Scouting in West Midlands

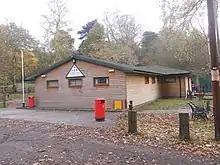
The Activity Centre at Rhydd Covert.

Beaudesert Outdoor Activity Centre, situated on the edge of Cannock Chase, is a site run by the Beaudesert Trust since 1937 for youth groups and includes Scout and Guide commissioners as trustees. Accommodation on the site is through 38 campsite pitches, a tented village, a hammock camp and seven accommodation buildings with a total of 122 beds.